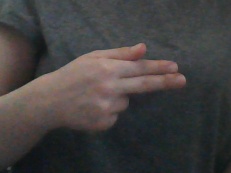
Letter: ghain